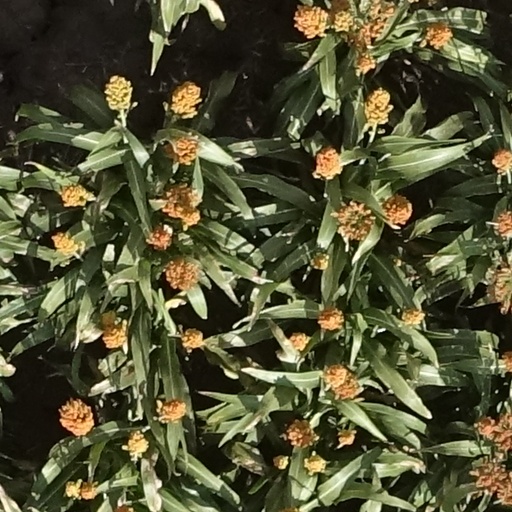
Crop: sorghum